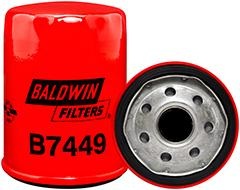
Lube Spin-on | B7449 Baldwin
Product Attributes: Part Term: Engine Oil Filter Weight: 0.7 lbs Thread: M22 x 1.5 Height: 4 3/32 Fits: "Buick, Cadillac, Chevrolet, Ford, GMC, Lincoln, Mazda, Mercury Automotive, Light-Duty Trucks" Height (mm): 104 Contains: Anti-Drainback Valve;20 PSID By-Pass Valve Outside Diameter 1 (mm): 76.2 Integral Gasket: {G449-B} Outside Diameter 1: 3 Replaces: Ford AA5Z-6714-A; Mazda ZZC4-23-802
Brand: Baldwin
Category: Vehicles & Parts > Vehicle Parts & Accessories > Motor Vehicle Parts > Motor Vehicle Engine Oil Circulation > Oil Filters